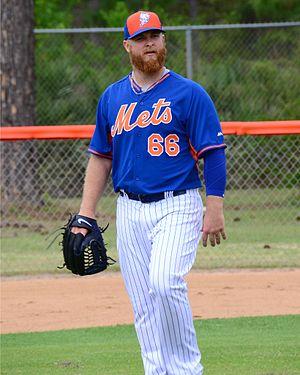
Joshua Wayne Edgin est un lanceur de relève gaucher des Ligues majeures de baseball jouant avec les Mets de New York.